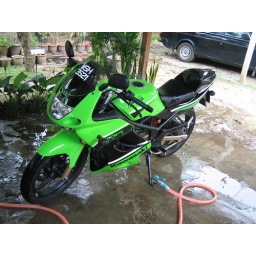
raining day in this month..quiet dirty on fairing... so this baby need to take some bath n spa... ;)